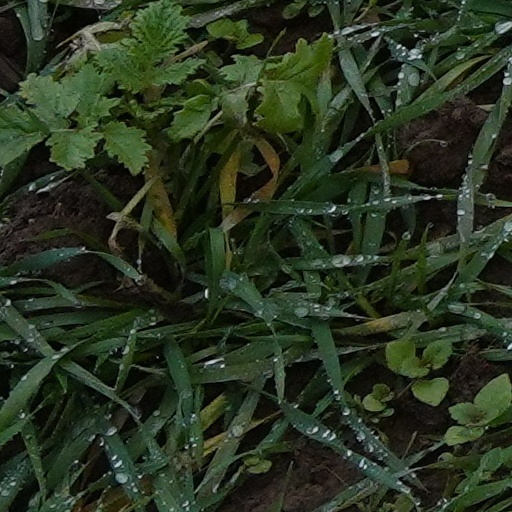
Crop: wheat